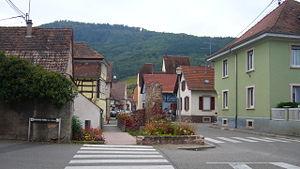
Vestige de la porte est dite Kalcksthor - XIVe siècle
Châtenois est une commune française située dans le département du Bas-Rhin, en région Grand Est.